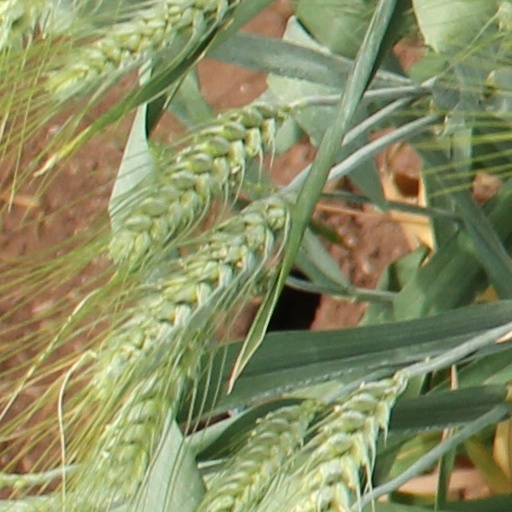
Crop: wheat